Zale Corporation

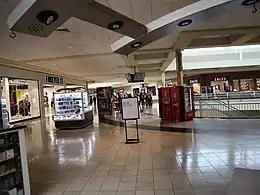
A Zales store on the second floor of the Lehigh Valley Mall in Whitehall Township, Pennsylvania, October 2020

The Zale Corporation (best known as Zales) is an American jewelry retailer, incorporated in Delaware in 1993. The principal executive offices are located in Coppell, Texas.